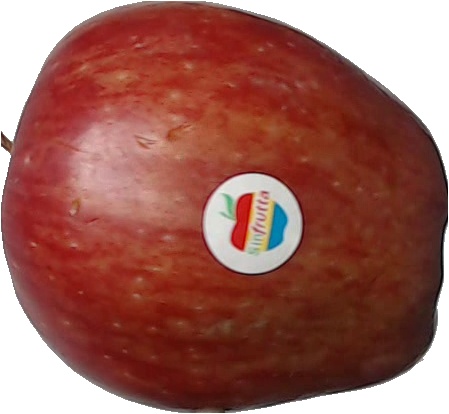
Label: apple_red_1